32nd Infantry Regiment (United States)

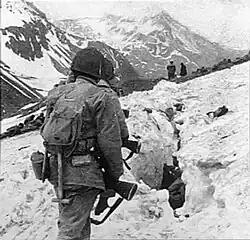
American troops endure snow and ice during the battle of Attu in May 1943.

Rushed to the Aleutians in the spring of 1943, after the Japanese had landed on Attu Island a year earlier, the regiment played a major role in retaking American soil during the Battle of Attu. It was on the Aleutian Islands that Private Joe P. Martinez, Company I, earned the Medal of Honor. Seeing his unit pinned down by enemy machine gun fire, Private Martinez single-handedly charged the enemy emplacement and destroyed it. While rallying the men he was mortally wounded. Private Martinez received the Medal of Honor posthumously.